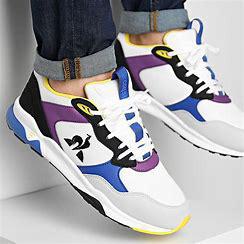
Brand: Le
Model: Coq Sportif 100